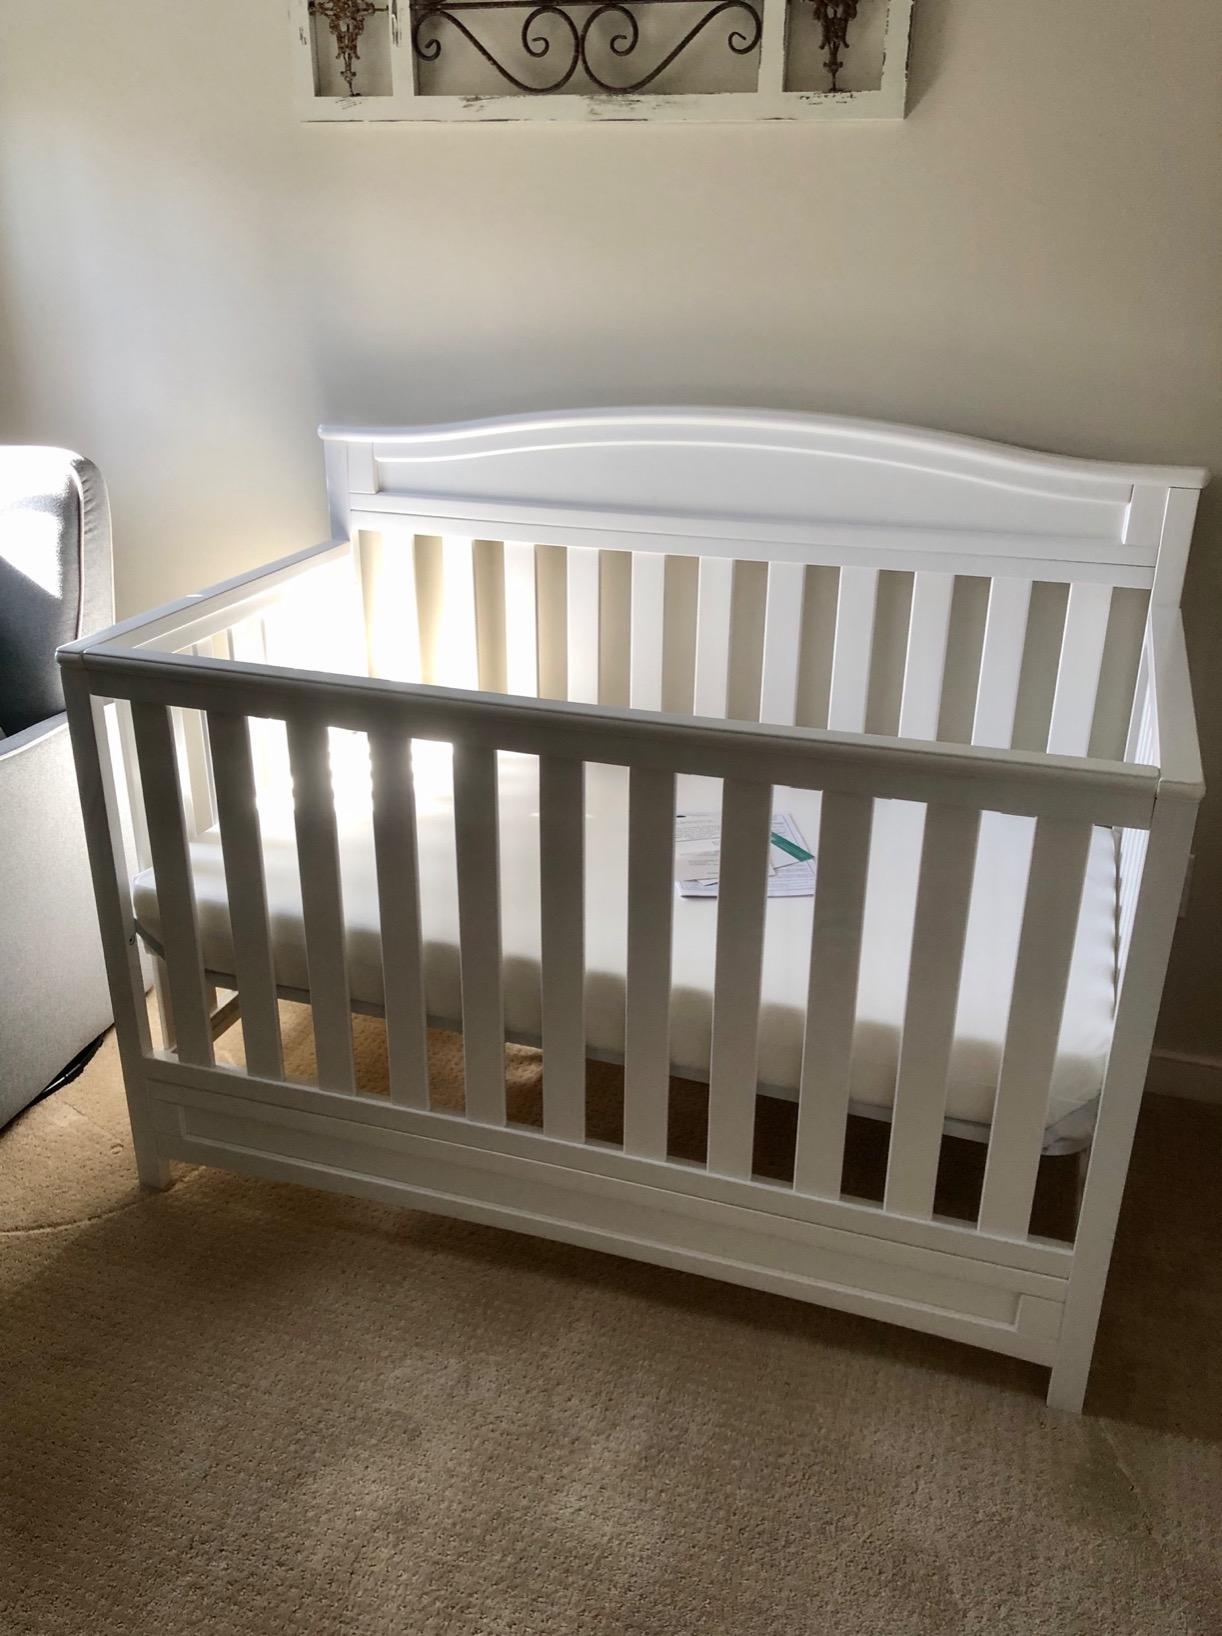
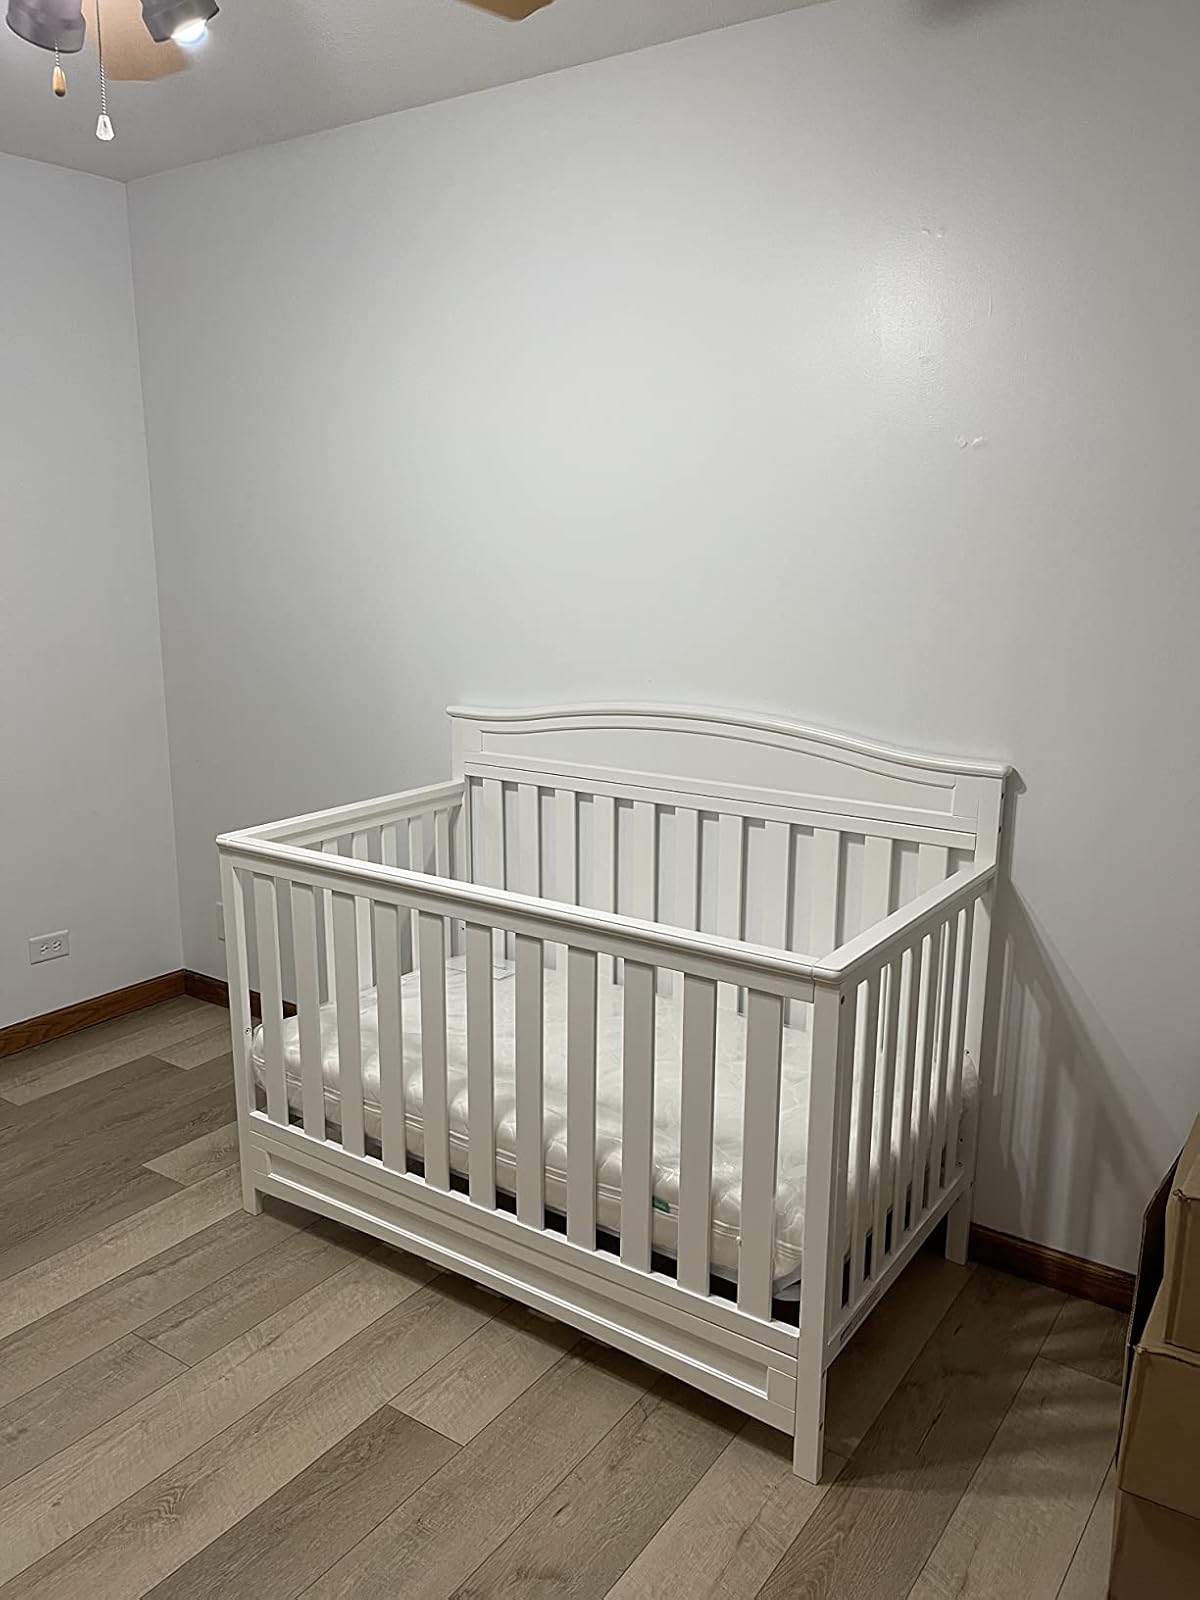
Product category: products_crib
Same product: yes